Paul Morphy

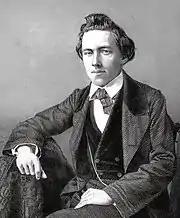
1859 engraving of Morphy, by Daniel Pound

Eventually, Morphy went to Europe to play Staunton and other chess greats. Morphy made numerous attempts at setting up a match with Staunton, but none ever came through. Staunton was later criticized for avoiding a match with Morphy, although his peak as a player had been in the 1840s and he was considered past his prime by the late 1850s. Staunton is known to have been working on his edition of the complete works of Shakespeare at the time, but he also competed in a chess tournament during Morphy's visit. Staunton later blamed Morphy for the failure to have a match, suggesting among other things that Morphy lacked the funds required for match stakes—a most unlikely charge given Morphy's popularity. Morphy also remained resolutely opposed to playing chess for money, reportedly due to family pressure.